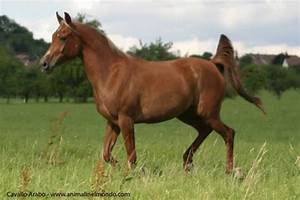
Label: cow